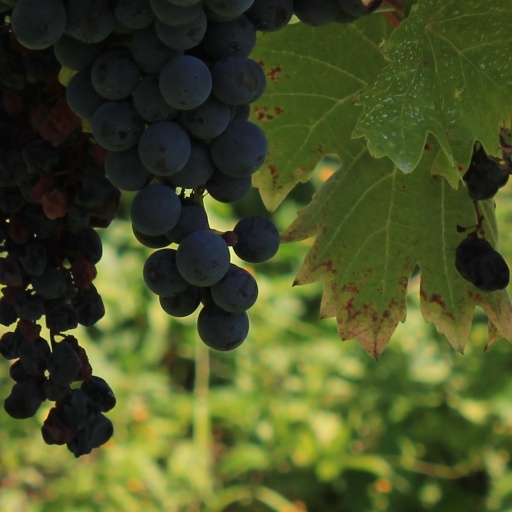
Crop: grape